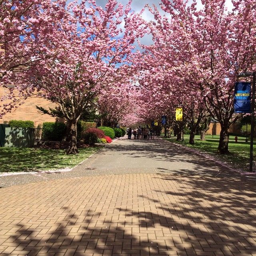
this is what campus looked like fine spring day !